Yehoshua Leib Diskin

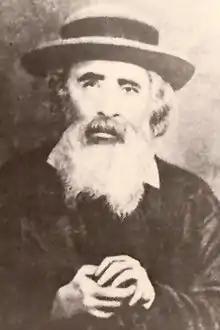
Rabbi in Brisk and Jerusalem

Moshe Yehoshua Yehuda Leib Diskin (1818–1898), also known as the Maharil Diskin, was a leading rabbi, Talmudist, and Biblical commentator. He served as a rabbi in Łomża, Mezritch, Kovno, Shklov, Brisk, and, finally, Jerusalem, after moving to Eretz Yisrael in 1878. He opened what today is known as the Diskin Orphan Home in 1881.